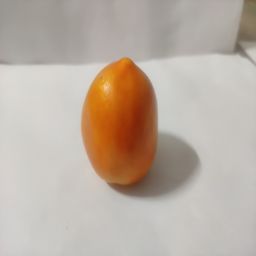
Crop: Tomato
Quality: Ripe